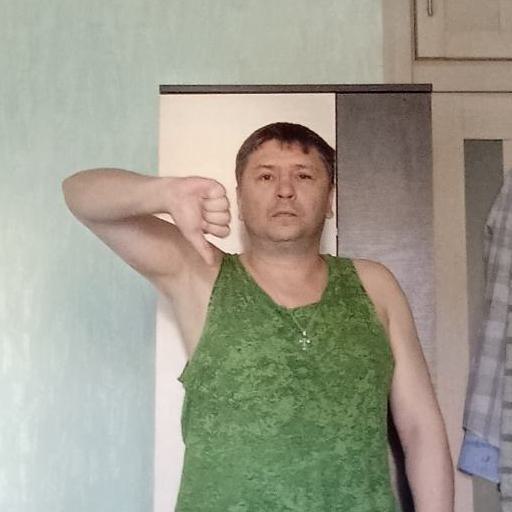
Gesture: dislike